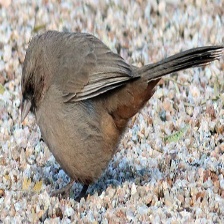
Species: ALBERTS TOWHEE
Scientific name: PIPILO ABERTI